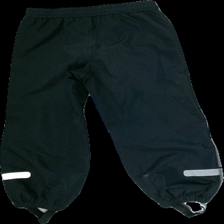
View: back
Type: Rain trousers
Category: Children
Brand: Polarn Och Pyret
Colors: Black
Material: 100%polyester
Pattern: Logo print
Cut: Regular
Size: 116
Season: Autumn
Stains: Major
Holes: Major
Damage: 4
Price range: <50
Recommended usage: Export